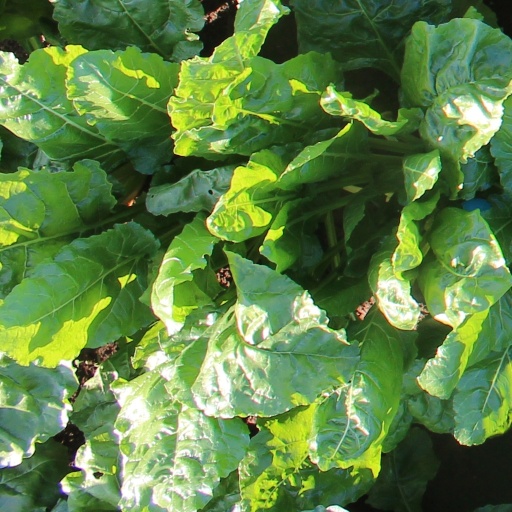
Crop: sugar beet